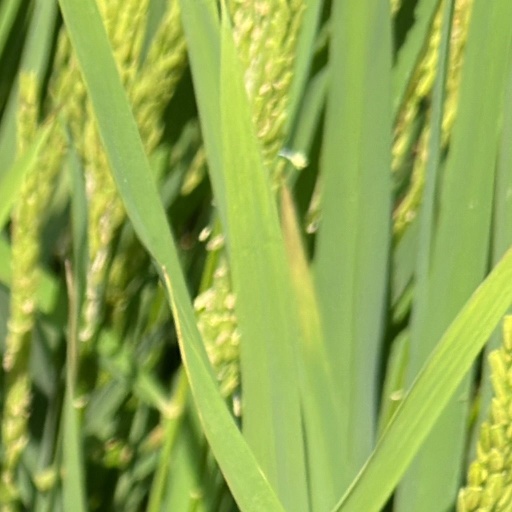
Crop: rice